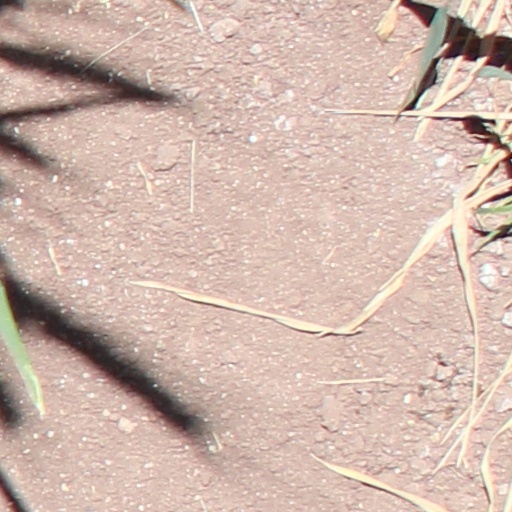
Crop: wheat